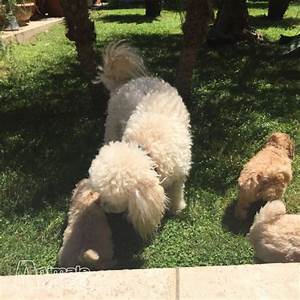
Label: cane